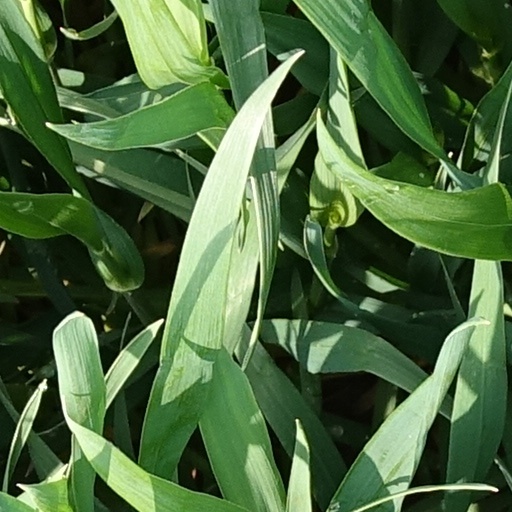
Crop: wheat